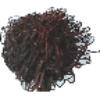
Label: Rambutan 1